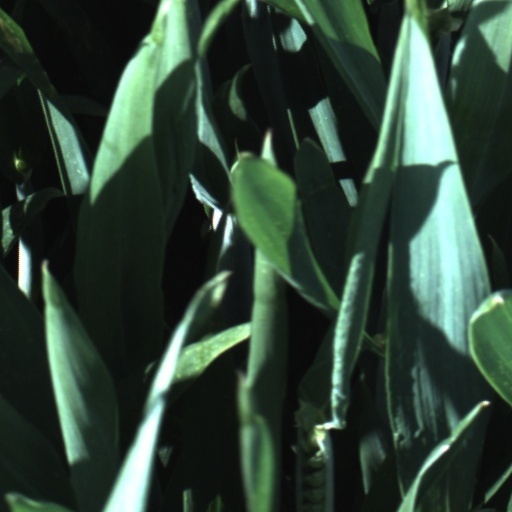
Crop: wheat